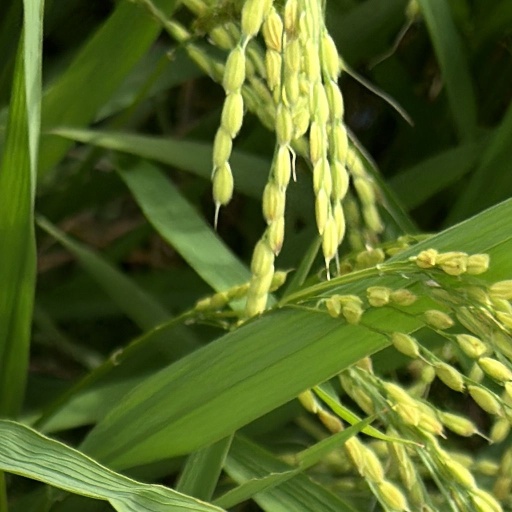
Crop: rice